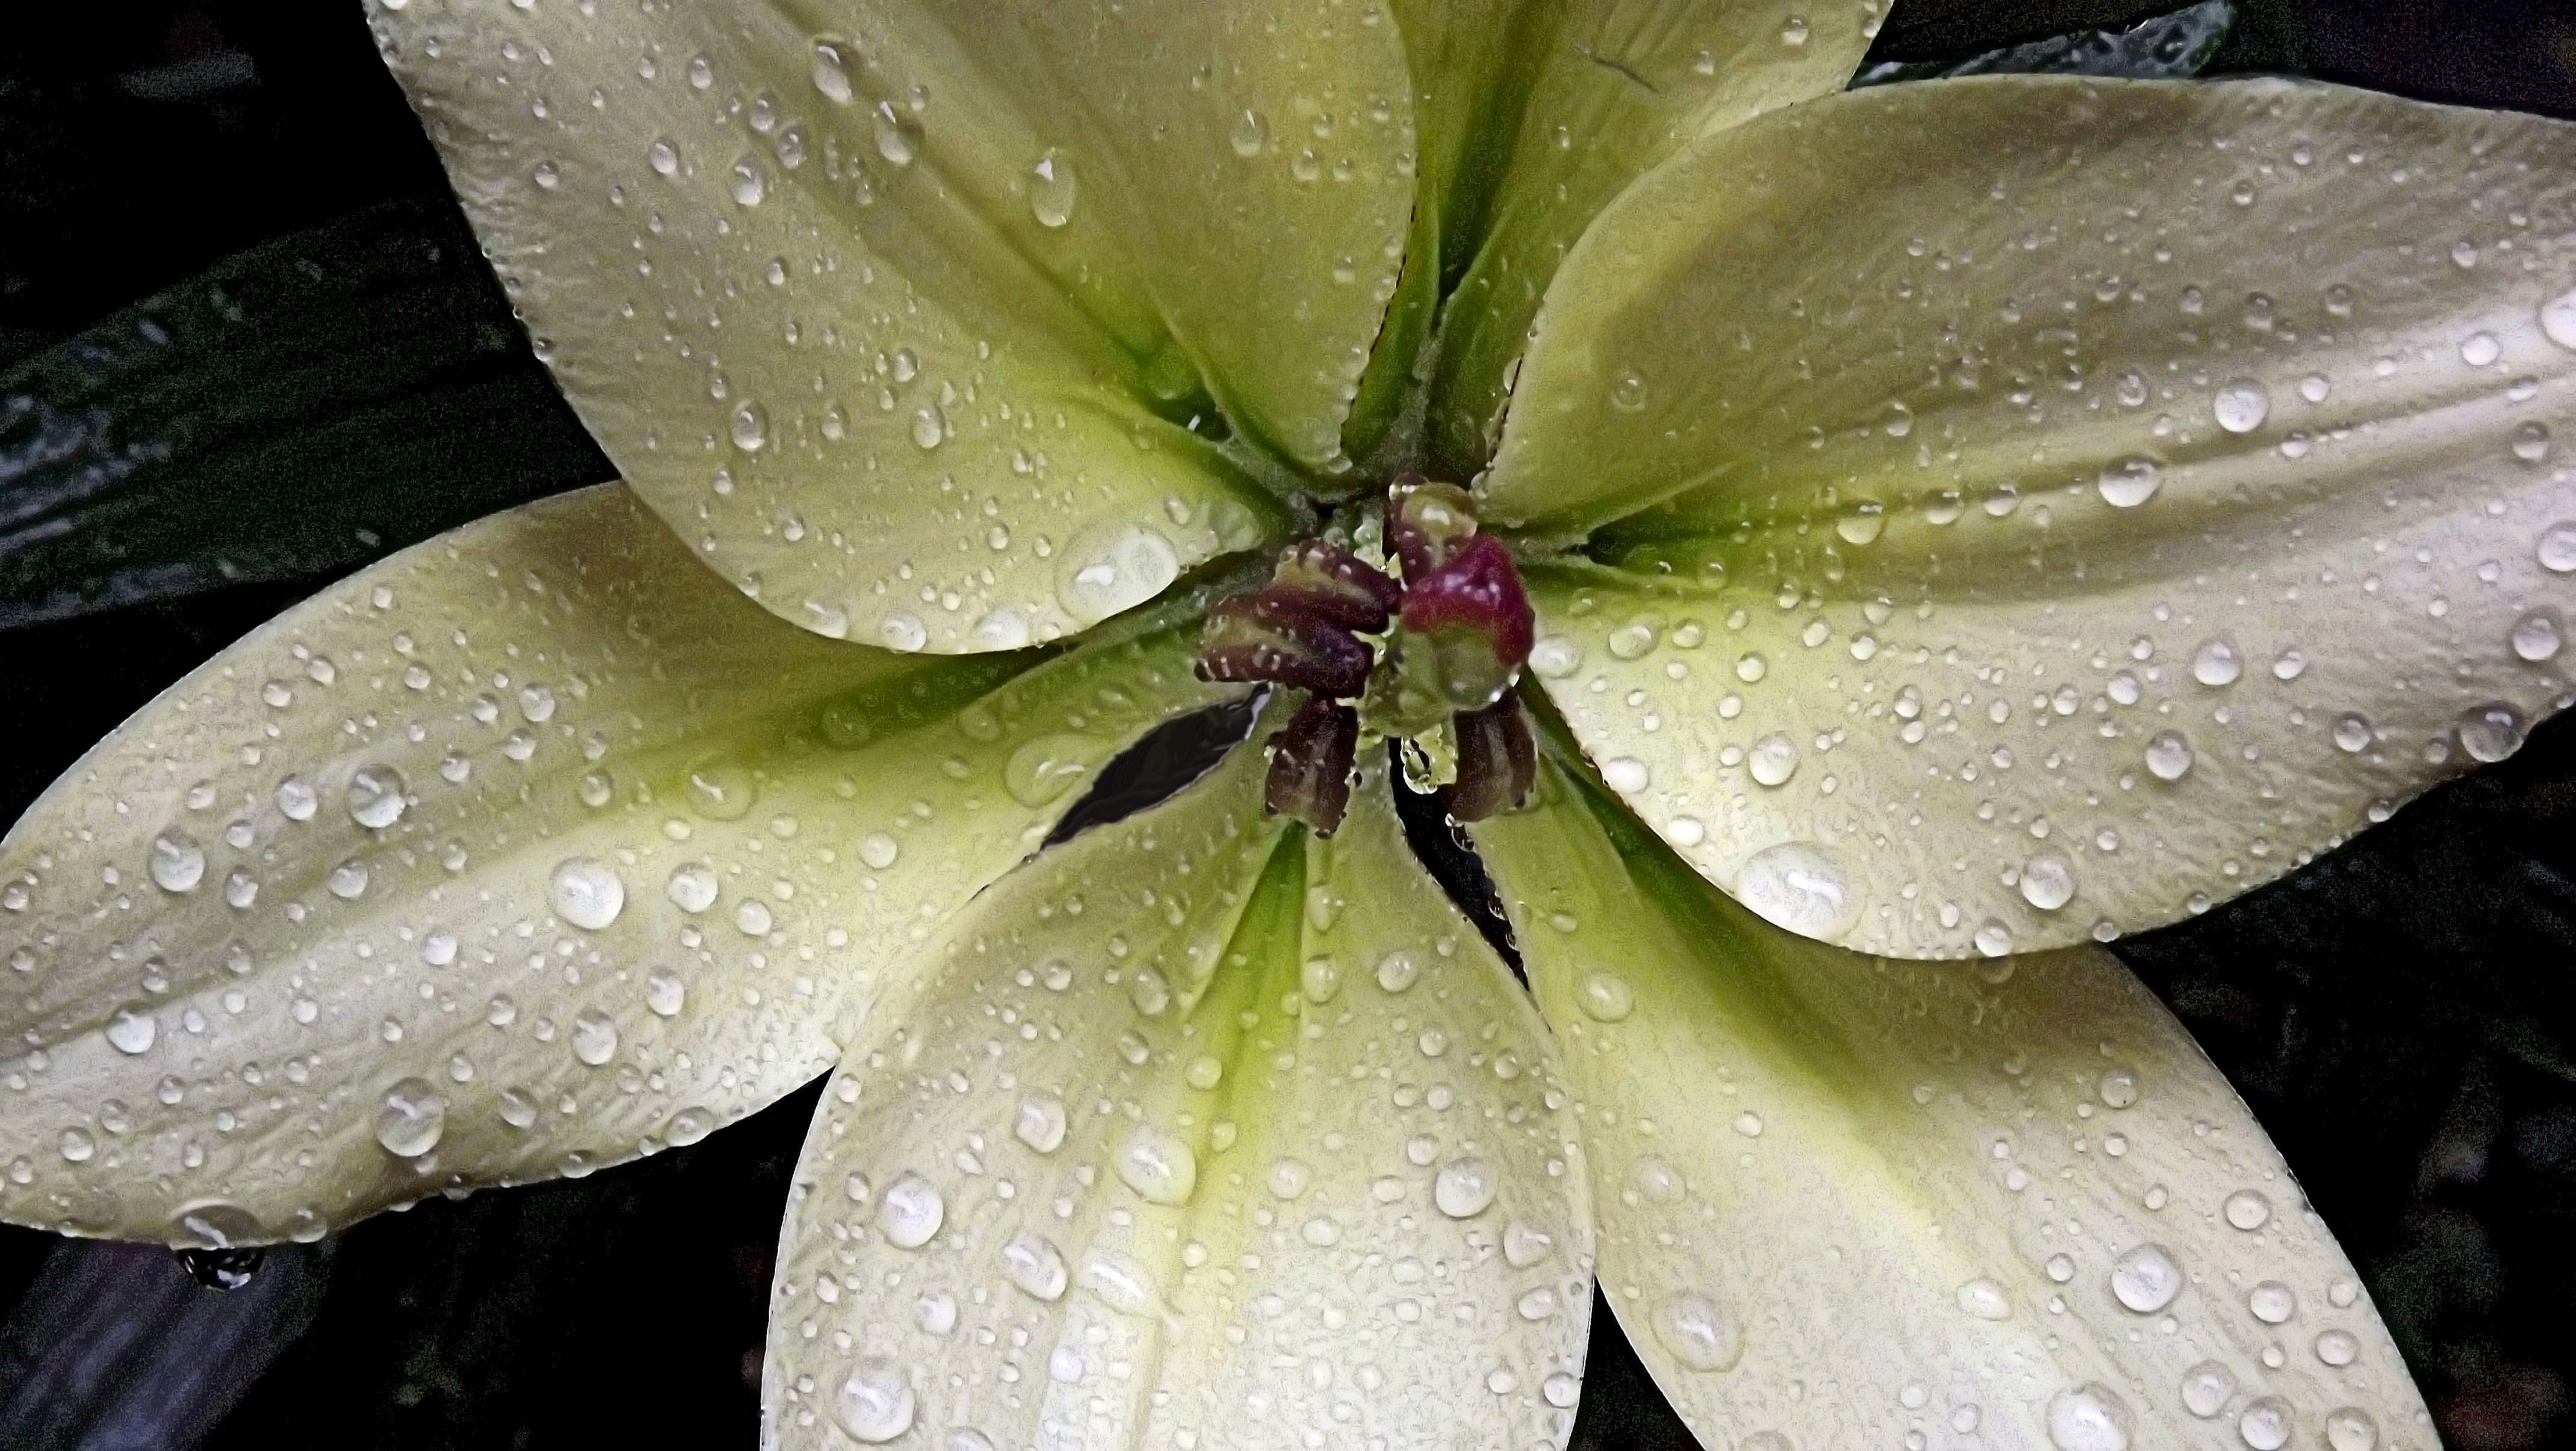
plant, photography, rain, leaf, flower, petal, wet, botany, flora, white flower, orchid, close up, lilies, drops, lily, drop of water, macro photography, flowering plant, plant stem, land plant